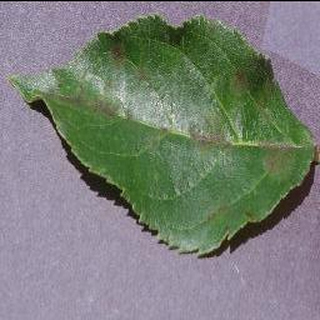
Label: apple_apple_scab